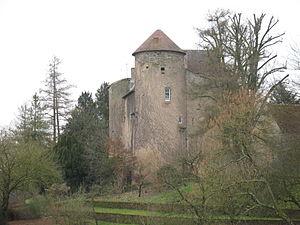
Cet article recense une partie des monuments historiques de Saône-et-Loire, en France.
Le château de Marcilly-la-Gueurce, est une ancienne maison forte, remaniée profondément, qui se dresse sur la commune de Marcilly-la-Gueurce dans le département de Saône-et-Loire, en région Bourgogne-Franche-Comté.
Cet article recense de manière non exhaustive les châteaux, maisons fortes, mottes castrales, situés dans le département français de Saône-et-Loire. Il est fait état des inscriptions et classements au titre des monuments historiques.